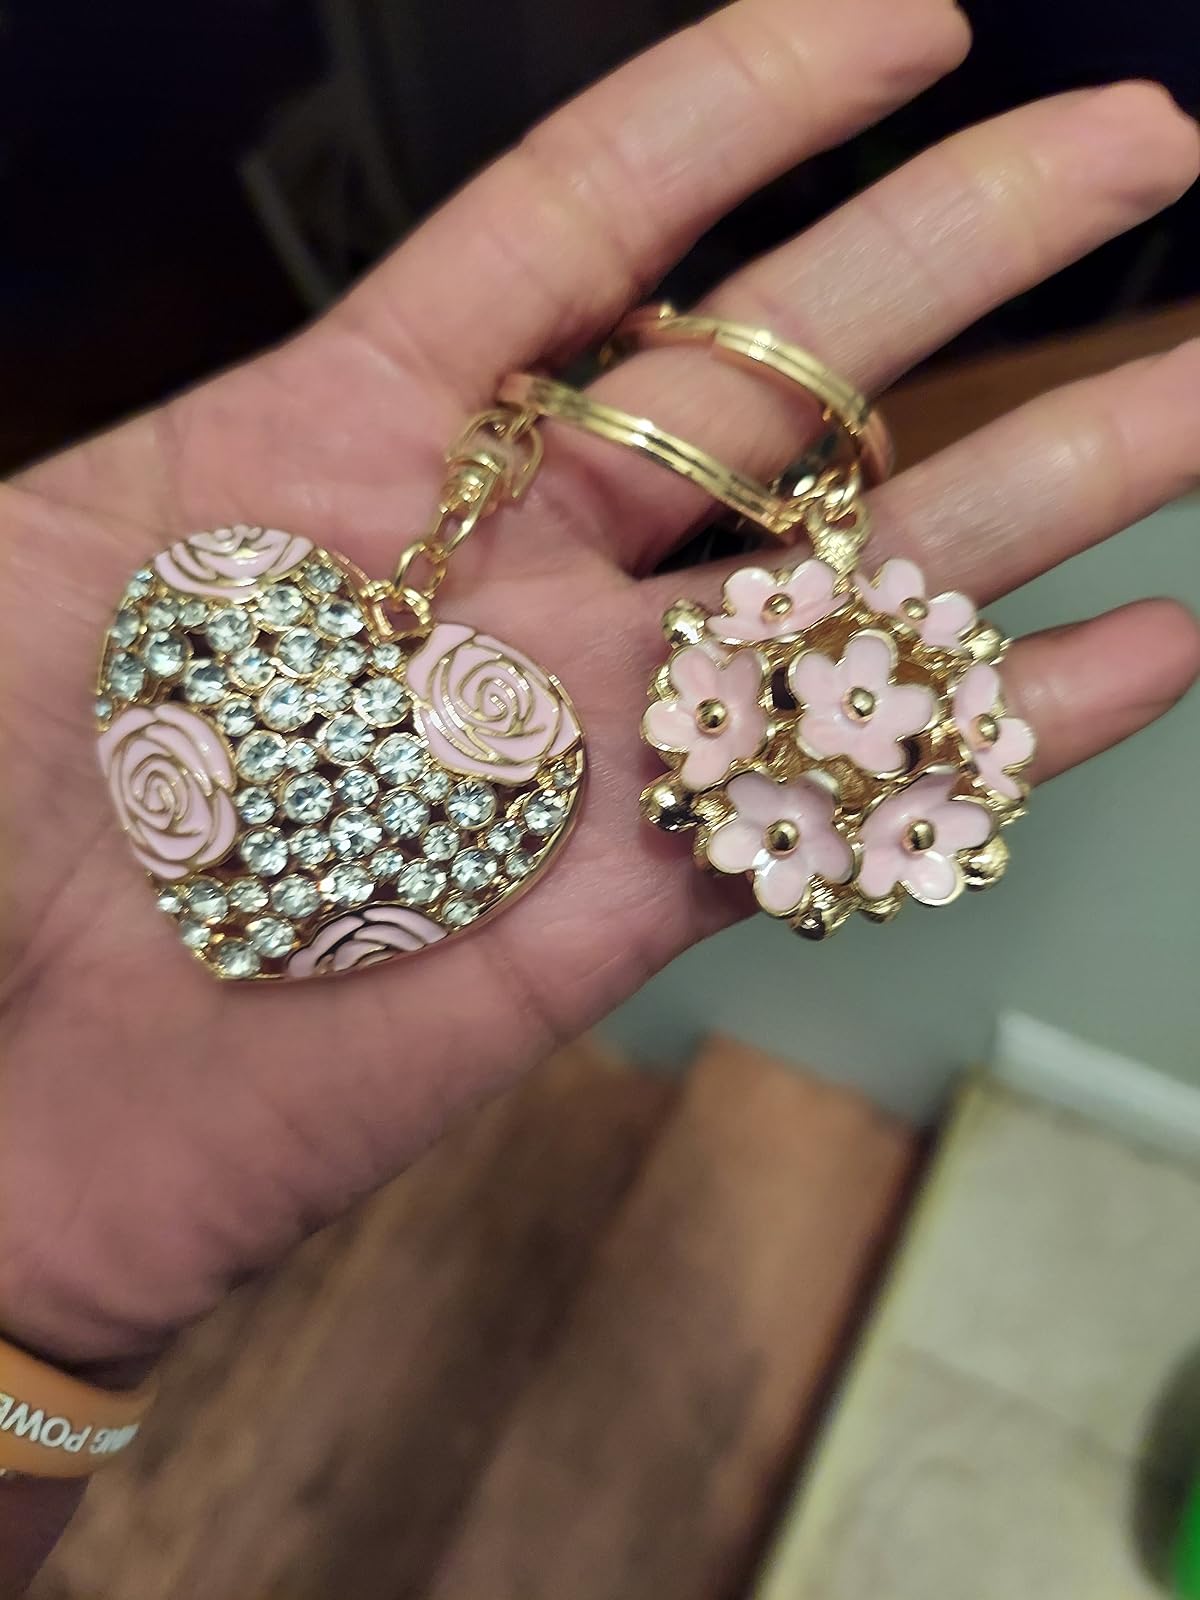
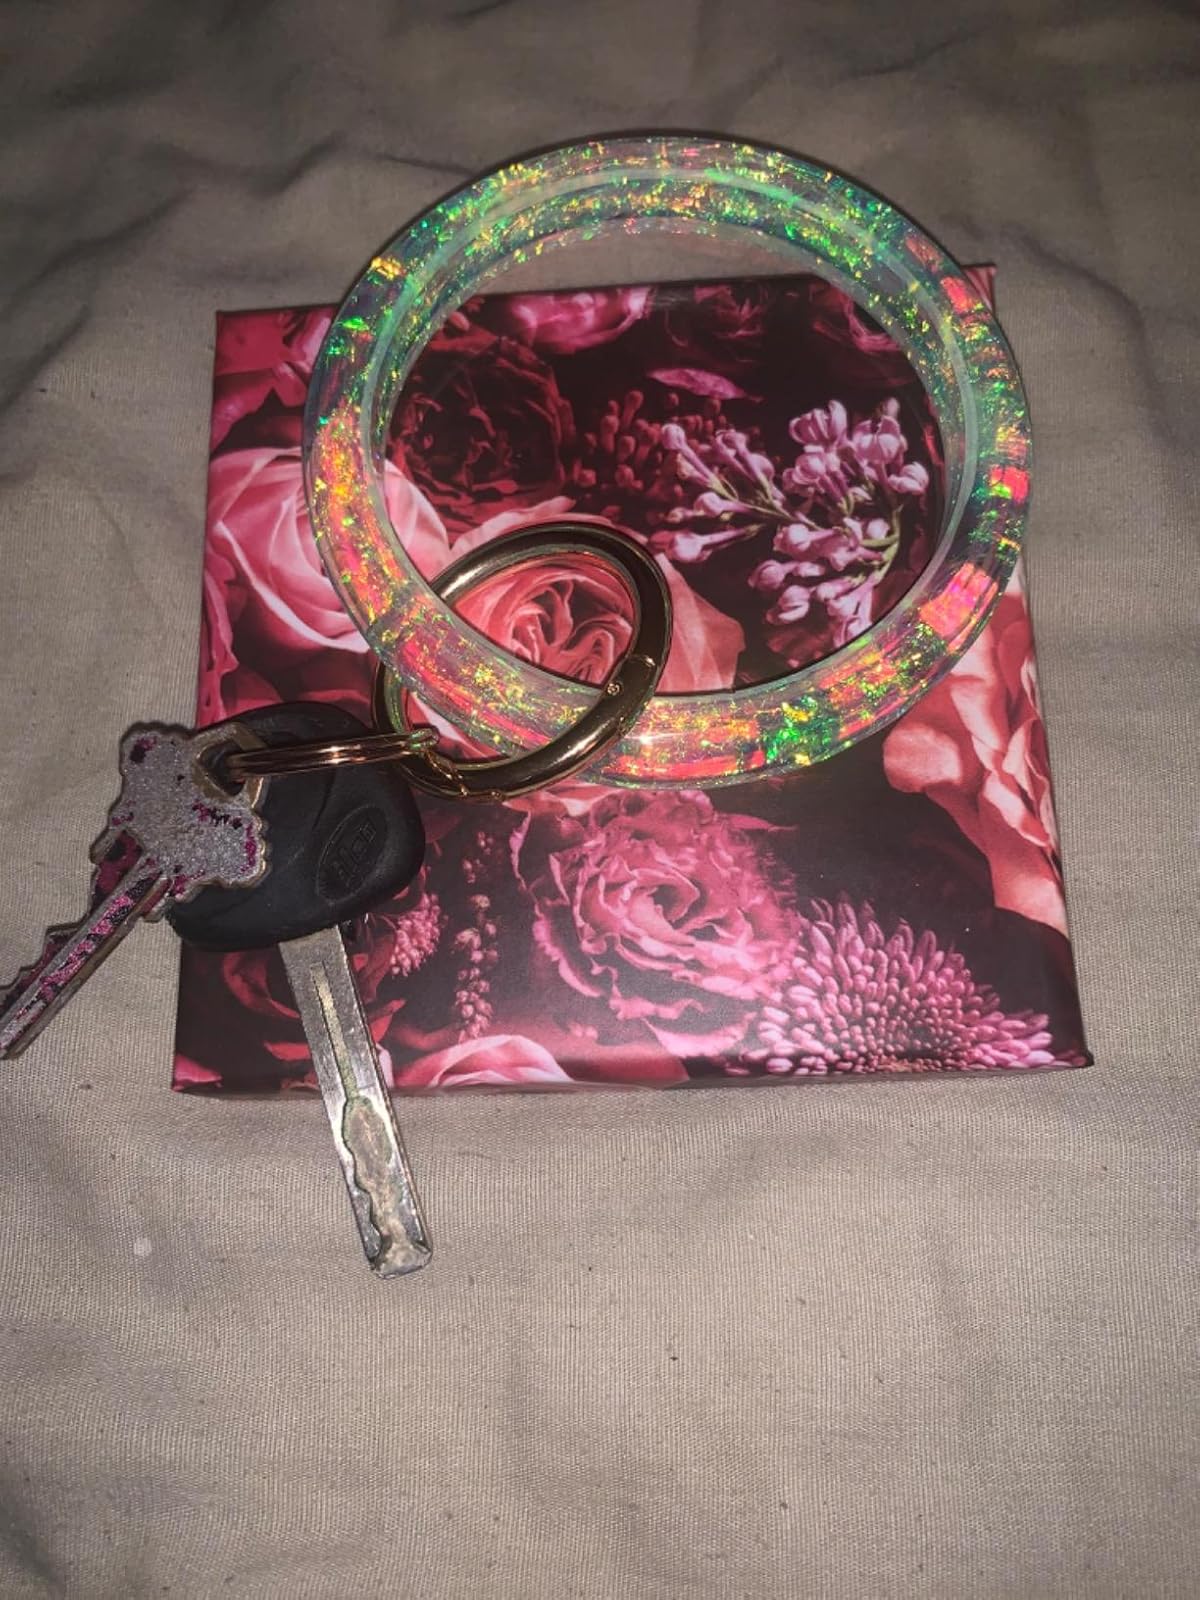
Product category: accessories_keychain
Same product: no